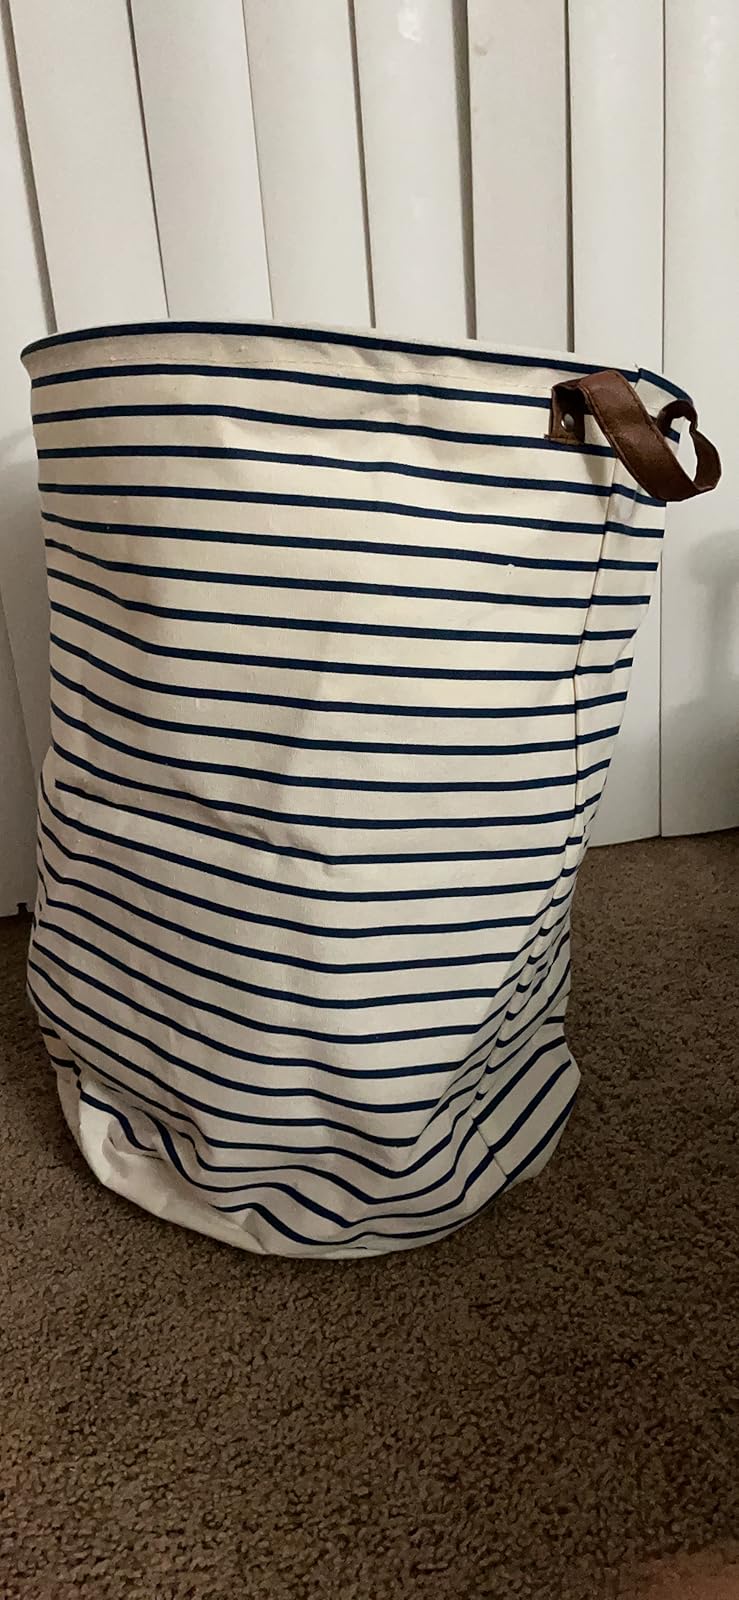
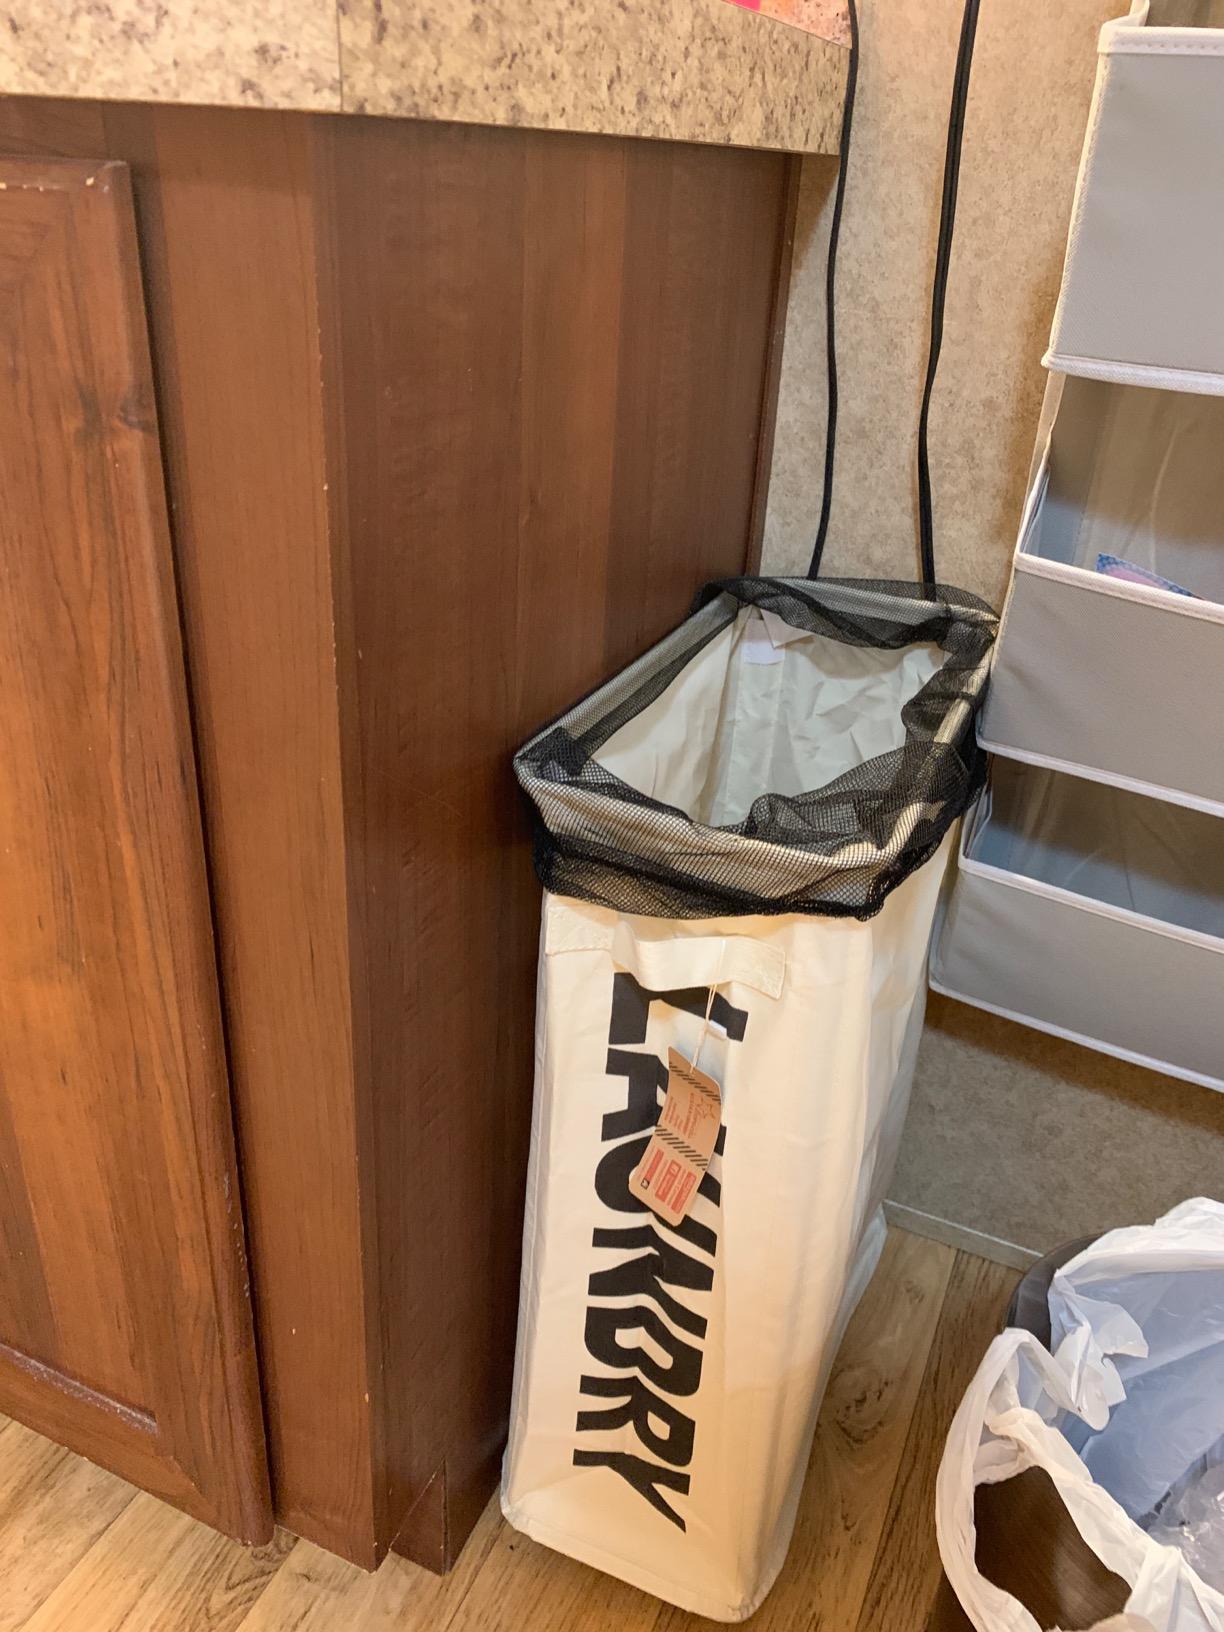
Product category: items_hamper
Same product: no